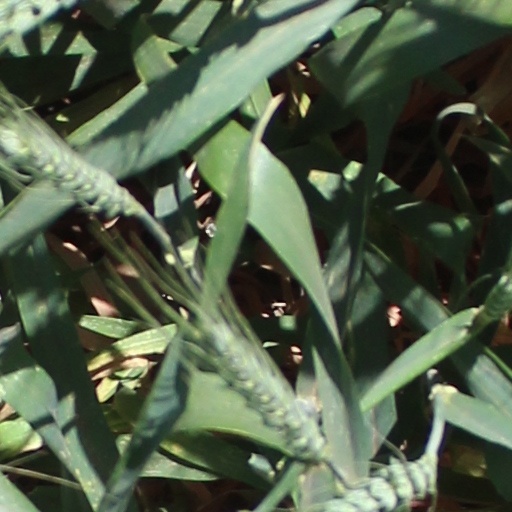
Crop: wheat